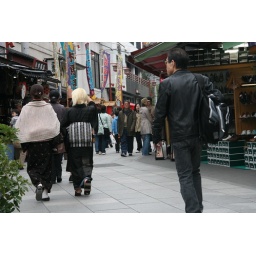
Blonde Japanese girl in Traditional dress